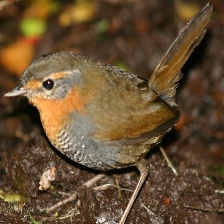
Species: CHUCAO TAPACULO
Scientific name: SCELORCHILUS RUBECULA